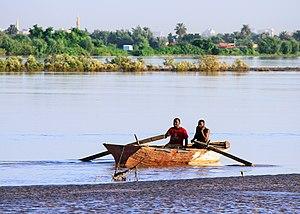
Omdourman est la deuxième plus grande ville du Soudan, située en face de la capitale Khartoum sur le Nil. Elle comptait 1,2 million d'habitants en 1993. Elle forme avec Khartoum et Bahri le centre culturel et industriel du pays.